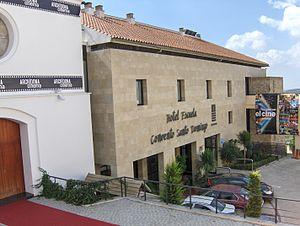
Archidona est une ville et une municipalité de la province de Malaga, dans la communauté autonome d'Andalousie en Espagne. C'est le chef-lieu de la comarque du Nord-est de Málaga.